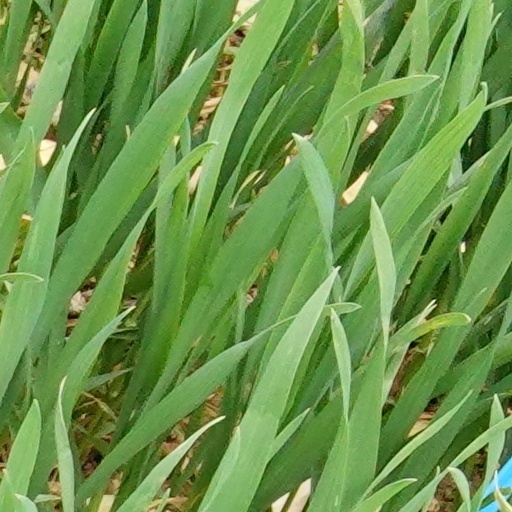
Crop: wheat